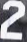
Number: 2